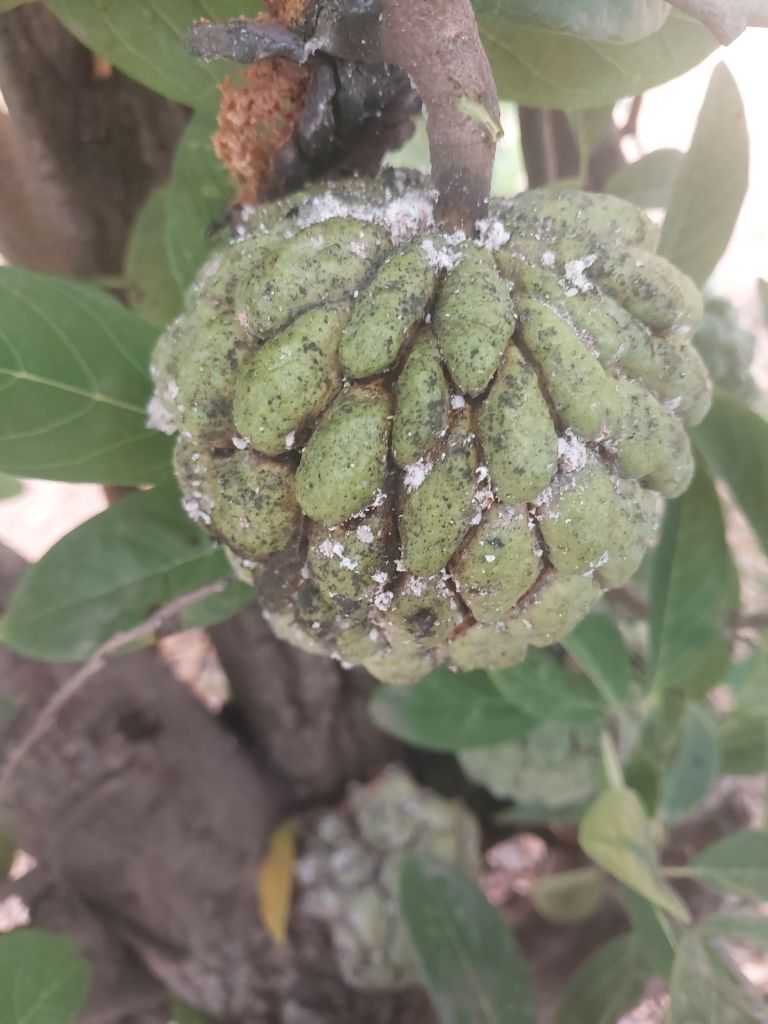
Disease label: Leaf spot on fruit